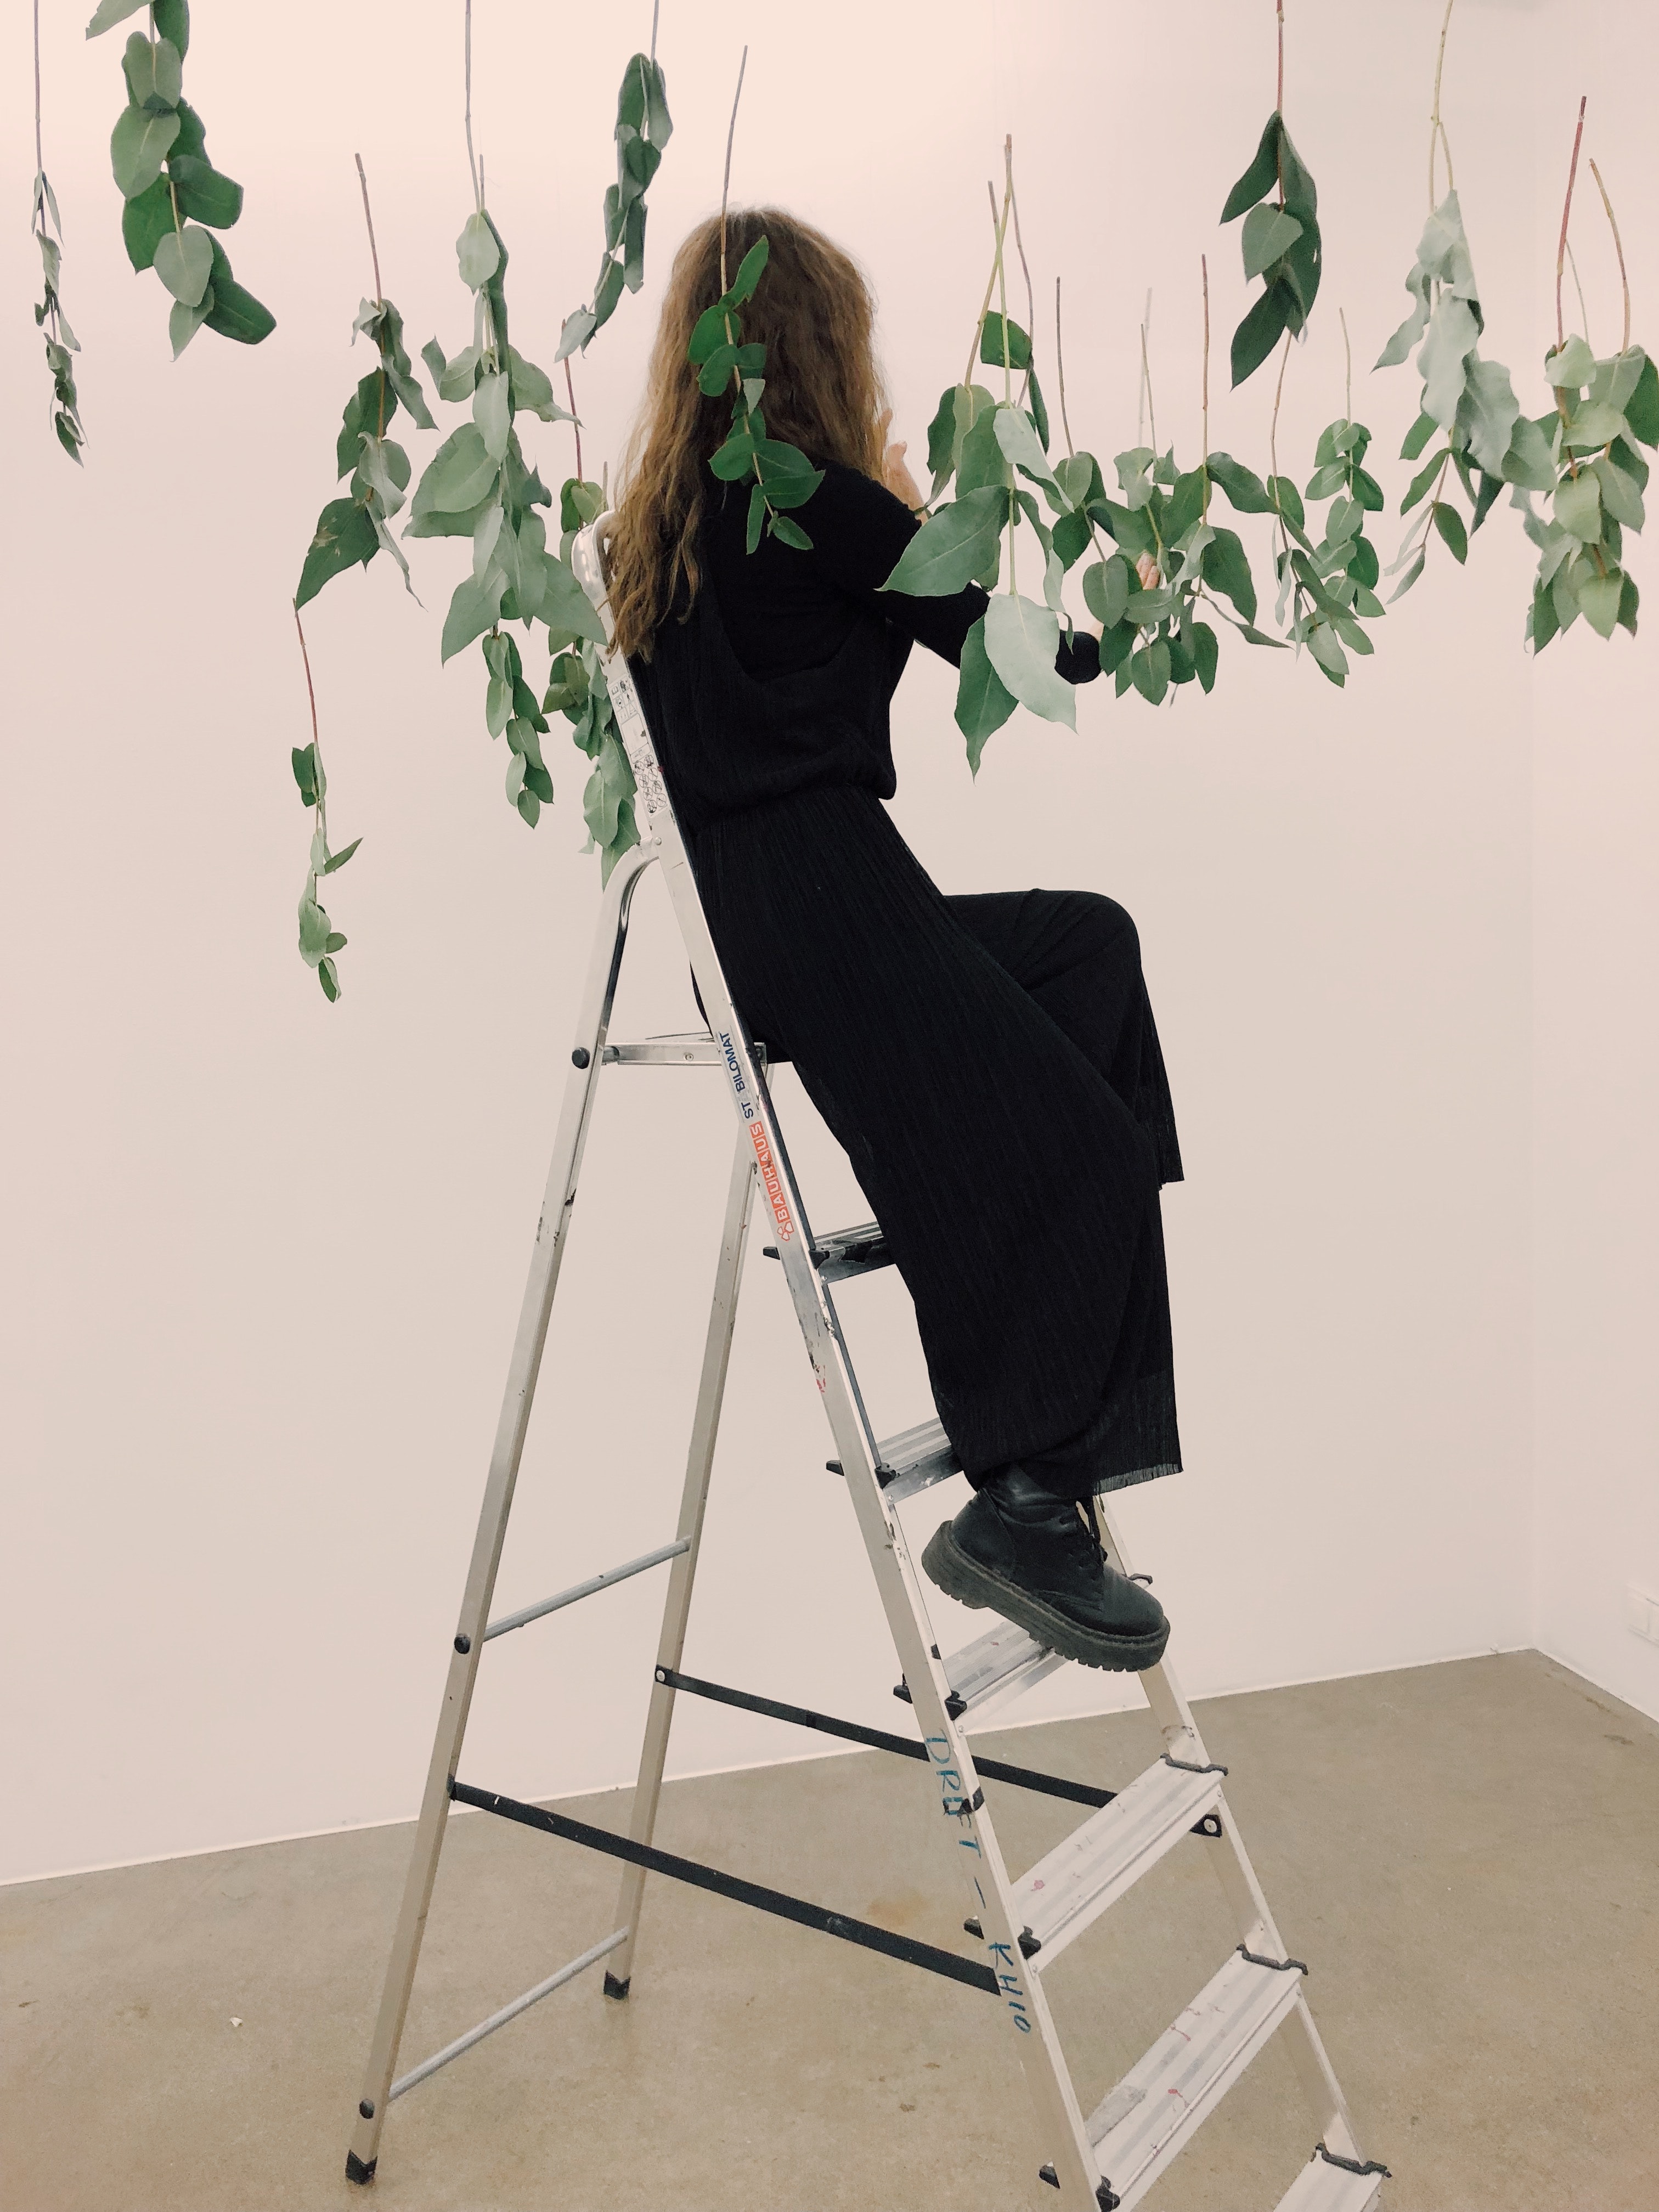
ladder, easel, plant